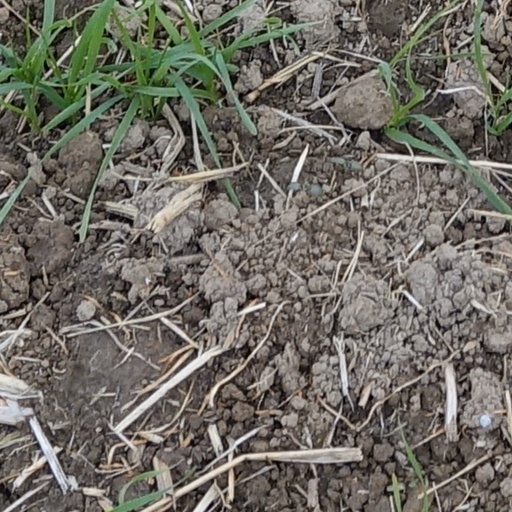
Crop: wheat